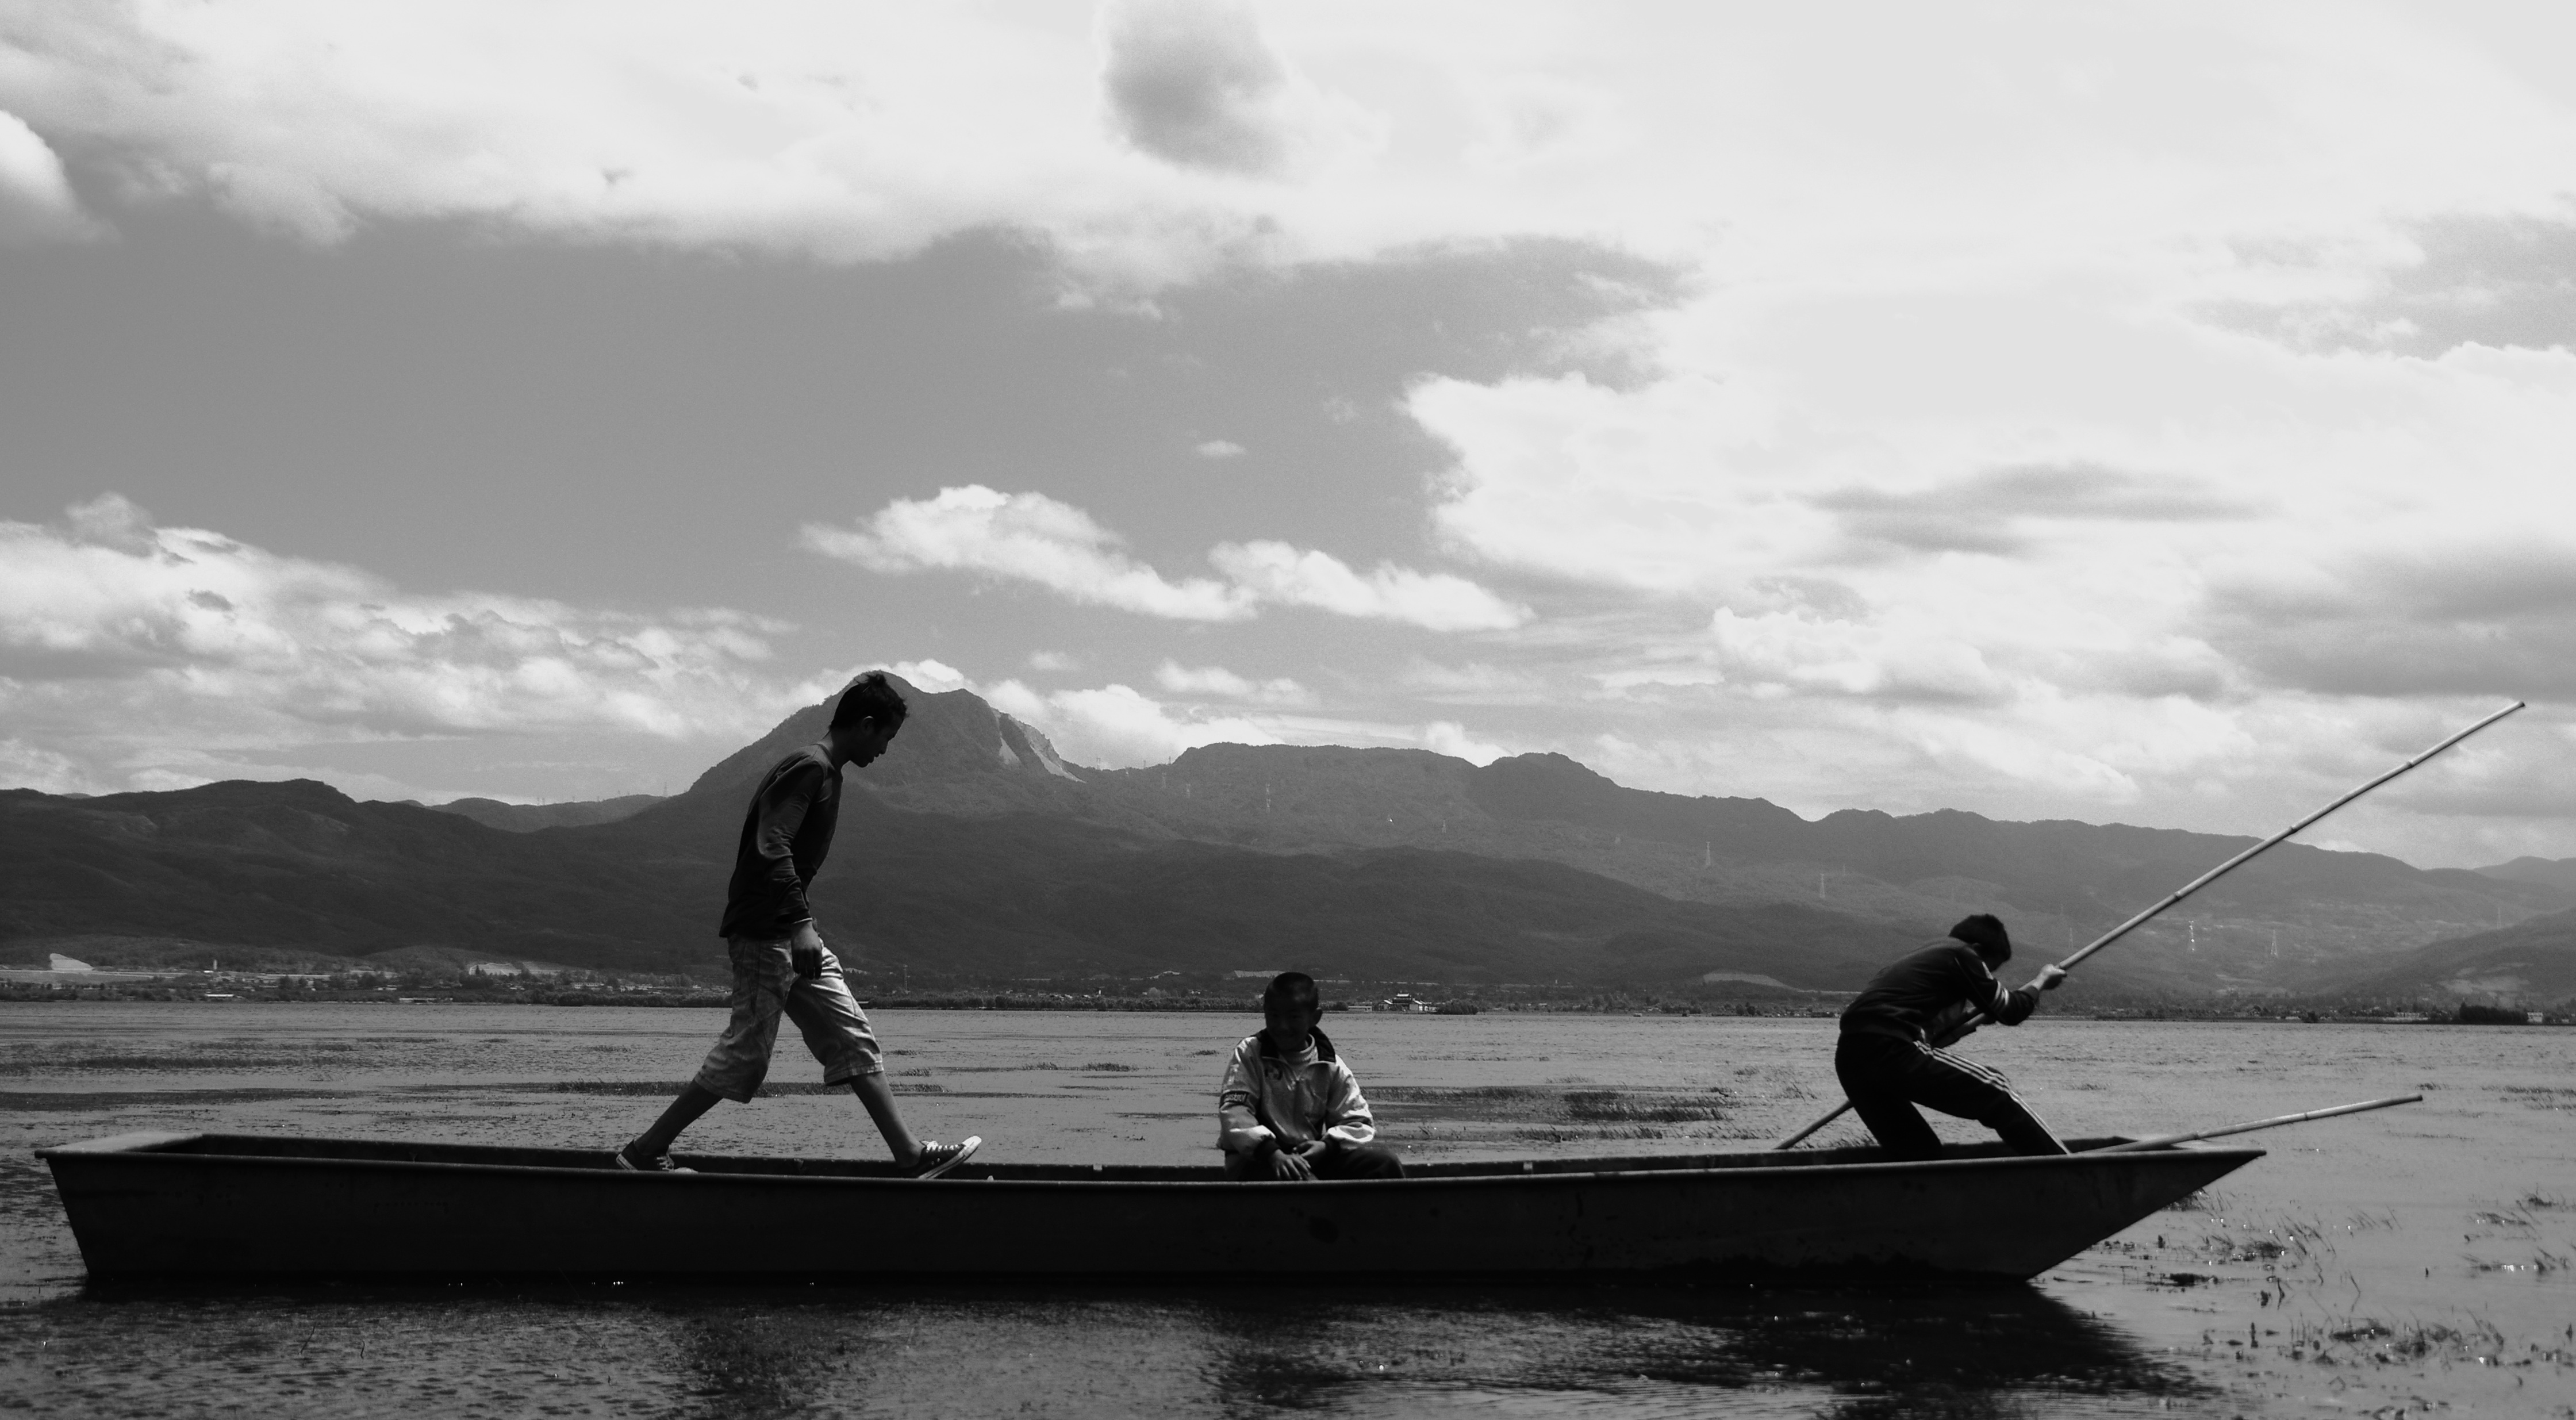
sea, black and white, boat, photography, paddle, vehicle, monochrome, boating, monochrome photography, watercraft rowing